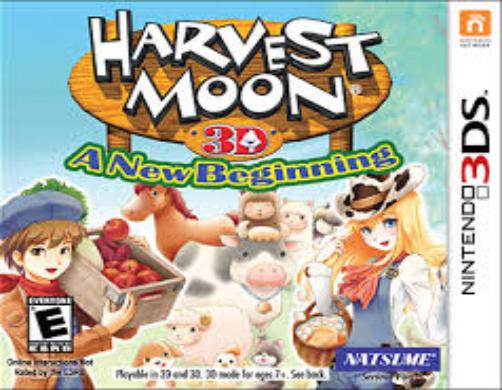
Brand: Harvest Moon
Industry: Leisure